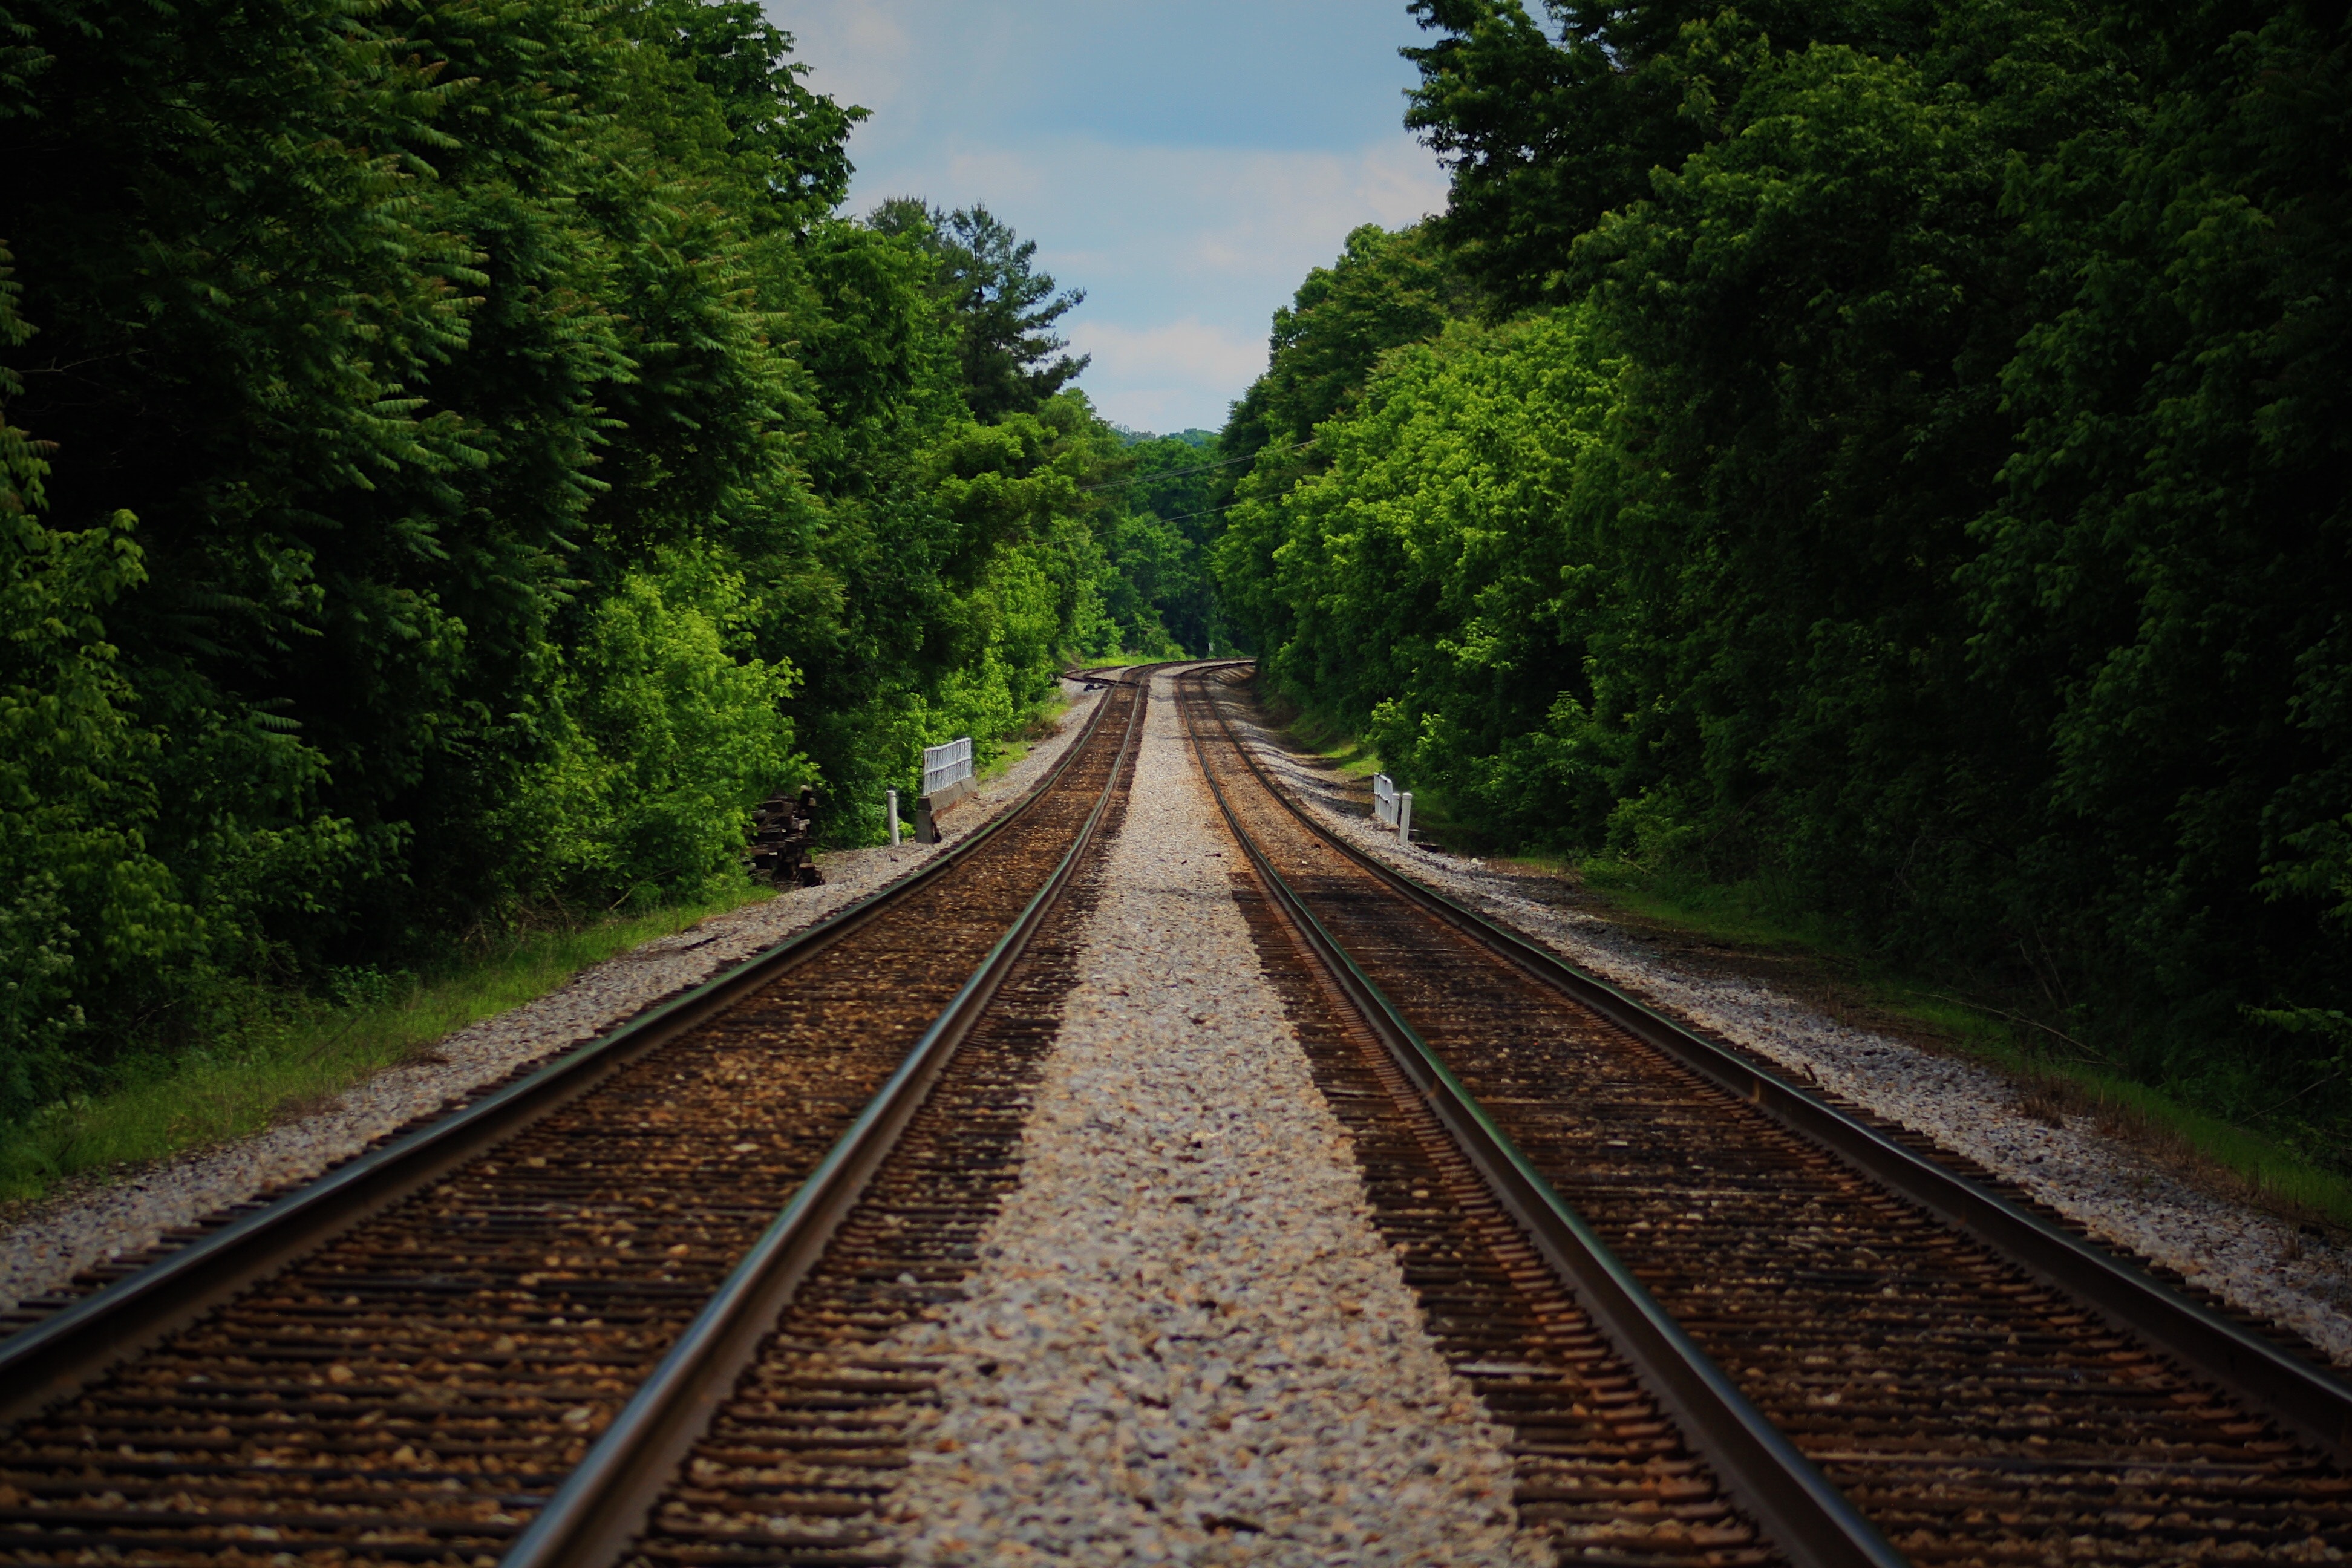
track, transport, thoroughfare, railway, tree, vehicle, nonbuilding structure, parallel, plant, road